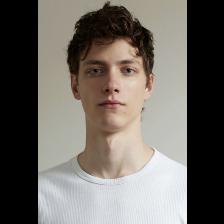
Label: Human